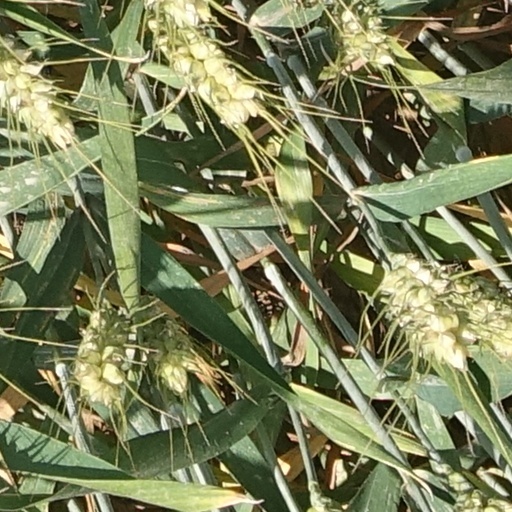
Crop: wheat